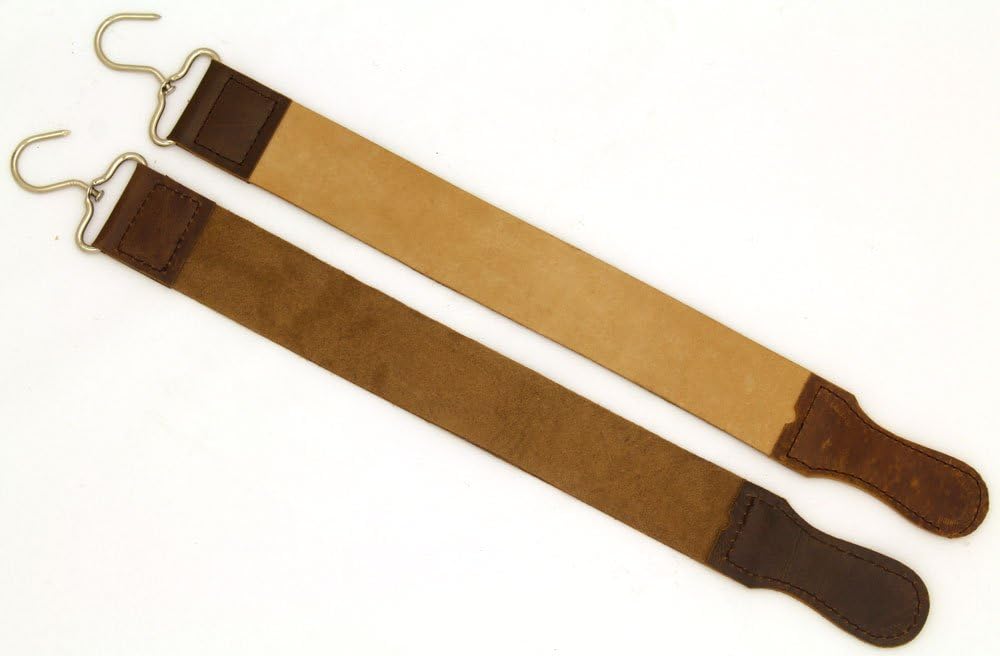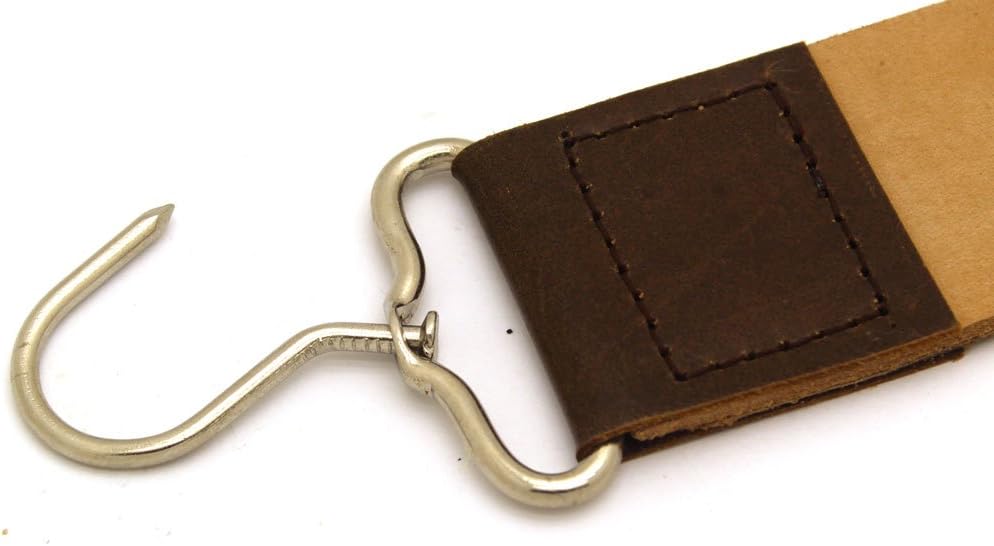
Snake Eye Tactical Straight Razor Strop Leather Sharpening Strap 20" Barber Strop ( 1PC )
Category: Amazon Home
Snake Eye Tactical Straight Razor Strop Leather Sharpening Strap 20" Barber Strop ( 1PC ) Great for straight razors, knives, scissors and all razor sharpening needs,Fully-rotating clip high quality cow-hide,PROFESSIONAL CHOICE: Restores blades to a like-new sharpness
Features: VERSATILE STROP: Great for straight razors, knives, scissors and all razor sharpening needs | All Leather Construction, Dual Sided (Suede Side And Smooth Side} | 100% satisfaction or Money Back Guarantee! | PROFESSIONAL CHOICE: Restores blades to a like-new sharpness | Overall Length 20" inches X 2" Inches Wide